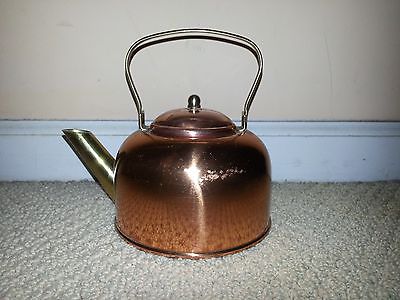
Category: kettle